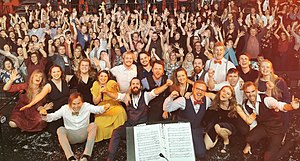
Luftens Helte (band)
Luftens Helte efter koncert på Skråen i Aalborg i 2019. Foto: Andreas Dalum Sahl.
Luftens Helte efter koncert på Skråen i Aalborg i 2019.
Luftens Helte er et 19-personers band, der spiller musikken og sangene fra Disneys tegnefilmsunivers. Luftens Helte består af tre forsangere, en rytmegruppe og en stor blæser- og strygersektion.